Eva Seeberg

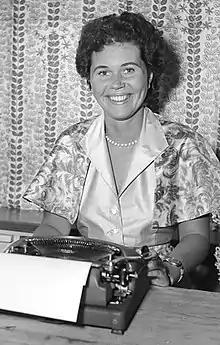
Seeberg in 1956

Eva Seeberg (28 April 1931 – 12 January 2019) was a Norwegian journalist, novelist and screenwriter. She was born in Oslo. She made her literary debut in 1949 with "Undring. Unge skisser". Her novels from the 1960s and 1970s include "Det er meg han har vært hos" from 1952, "Aldri mer alene" from 1955, and "Tid til ømhet" from 1968. She wrote several short story collections, including "Lykken bor på Bislett" from 1987.